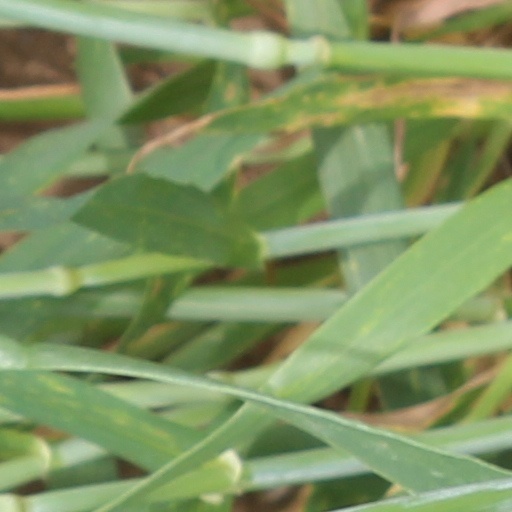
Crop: wheat